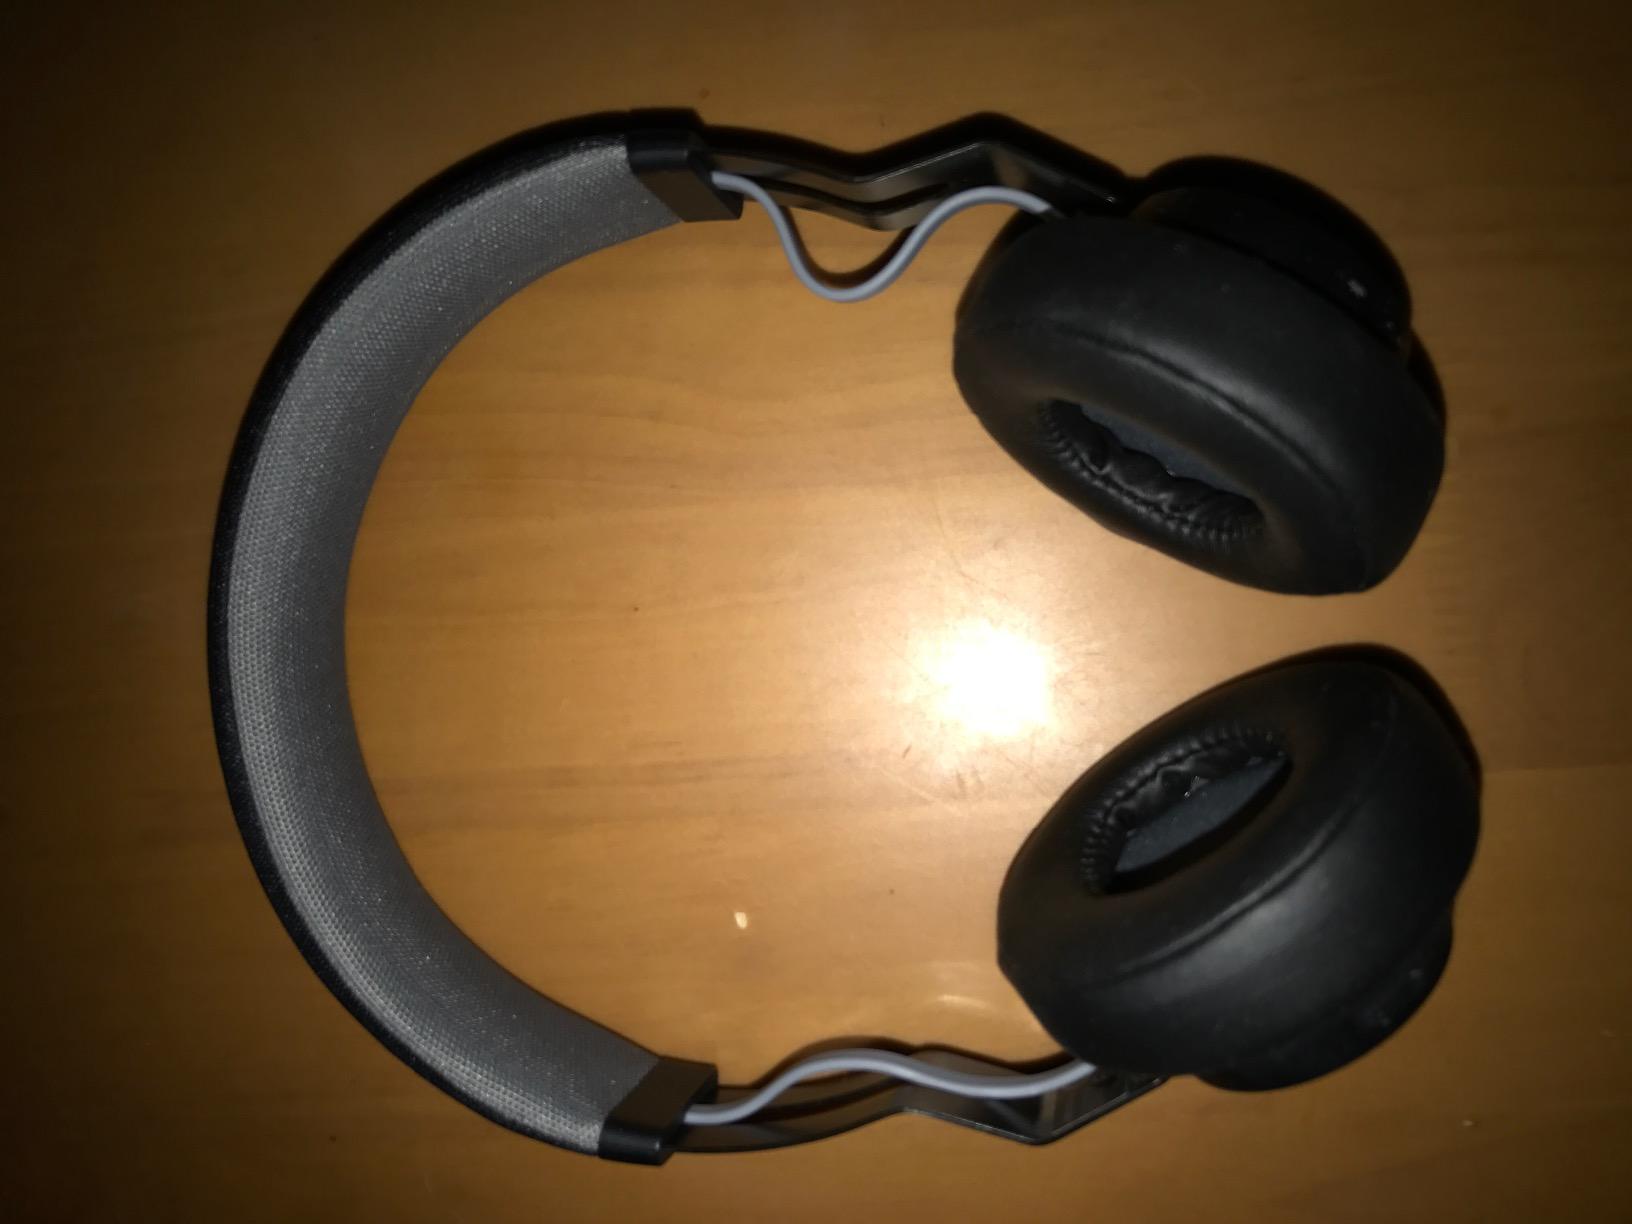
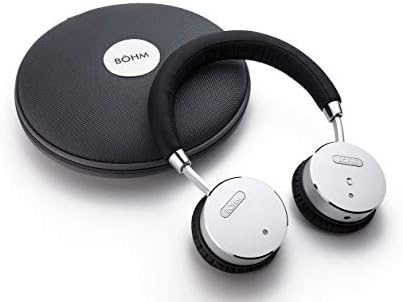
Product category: headphones
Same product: no